Leeds Pals

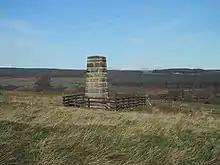
Leeds Pals Memorial at Colsterdale

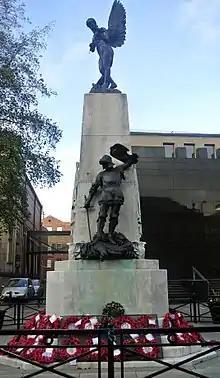
War memorial in Leeds

The Leeds Pals were a First World War Pals battalion of Kitchener's Army raised in the West Yorkshire city of Leeds. When the battalion was taken over by the British Army it was officially named the 15th Battalion (1st Leeds), The Prince of Wales's Own (West Yorkshire Regiment).